Lift (drink)

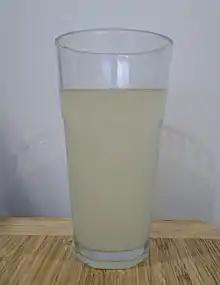

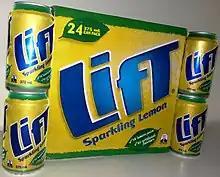
Cans and carton of Lift before 2015 rebranding

Lift is a range of soft drinks produced by The Coca-Cola Company that has been available in Australia, New Zealand, Chile, Germany, Austria, Philippines and Eastern Europe since the 1970s. It is carbonated and flavored with fruit juice. In Australia and New Zealand, a standard bottle of Lift is lemon flavoured, whereas in Germany and other markets the default flavour is Apple.